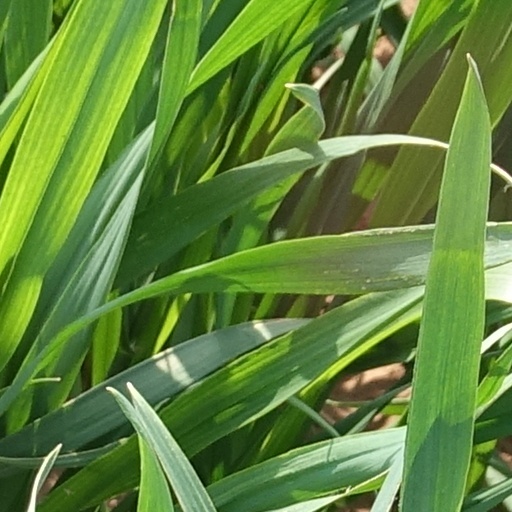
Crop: wheat